Paris between the Wars (1918–1939)

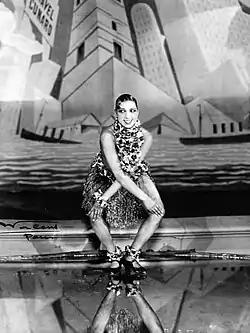
Josephine Baker dances the Charleston at the "Folies Bergère" (1926)

The stock market crash in New York in 1929 was the beginning of a series of economic downturns which reached Paris in 1931 and 1932. Paris factories produced more goods than European or American consumers could buy, and exports declined. As other European countries devalued their currencies to meet the crisis, French exports became too expensive, and factories cut back production and laid off workers. Fewer wealthy tourists came to Paris, reducing the demand for luxury goods. A socialist prime minister, Leon Blum, was elected in 1936, and formed a Popular Front government. He introduced a 40-hour week and two weeks of paid vacation for French workers, and devalued the Franc by 29 percent, but industrial production continued to fall and inflation erased the gains in salaries. A new government under radical politician Édouard Daladier took office in August 1938, and changed economic policies, encouraging investment and raising prices. Inflation stopped, the Franc stabilized, and production increased by 15 percent from November 1938 to June 1939. As the threat of war loomed, the government increased military spending, stimulating the economy further and increasing employment, until the beginning of the war in September 1939.